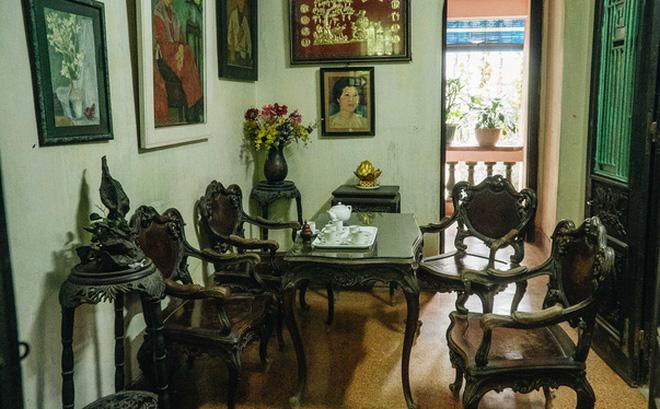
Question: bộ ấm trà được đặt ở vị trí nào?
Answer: bộ ấm trà được đặt trên mặt bàn